Eric Dolphy in Europe

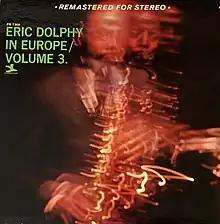
Volume Three cover

AllMusic's Scott Yanow called Volume 1 "the strongest program of the trio," and commented: "Dolphy is in excellent form throughout the well-rounded release." Yanow stated that Volume 2 "has its share of fine music," and noted that "while the structures are generally boppish, Dolphy typically improvises in his own advanced vocabulary." He called Volume 3 "the weakest" of the three albums, writing: "overall this is one of the less essential Eric Dolphy releases."